Homosexuality and religion

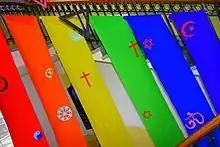
Symbols of the world's largest religions displayed on rainbow flags at the Queer Easter, Germany

The relationship between religion and homosexuality has varied greatly across time and place, within and between different religions and denominations, with regard to different forms of homosexuality and bisexuality. The present-day doctrines of the world's major religions and their denominations differ in their attitudes toward these sexual orientations. Adherence to anti-gay religious beliefs and communities is correlated with the prevalence of emotional distress and suicidality in sexual minority individuals, and is a primary motivation for seeking conversion therapy.